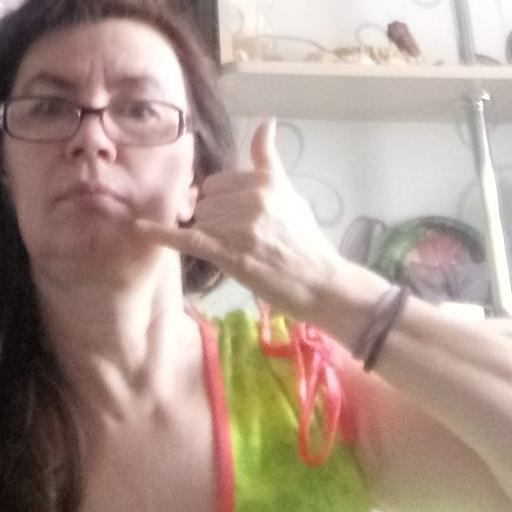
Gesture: call